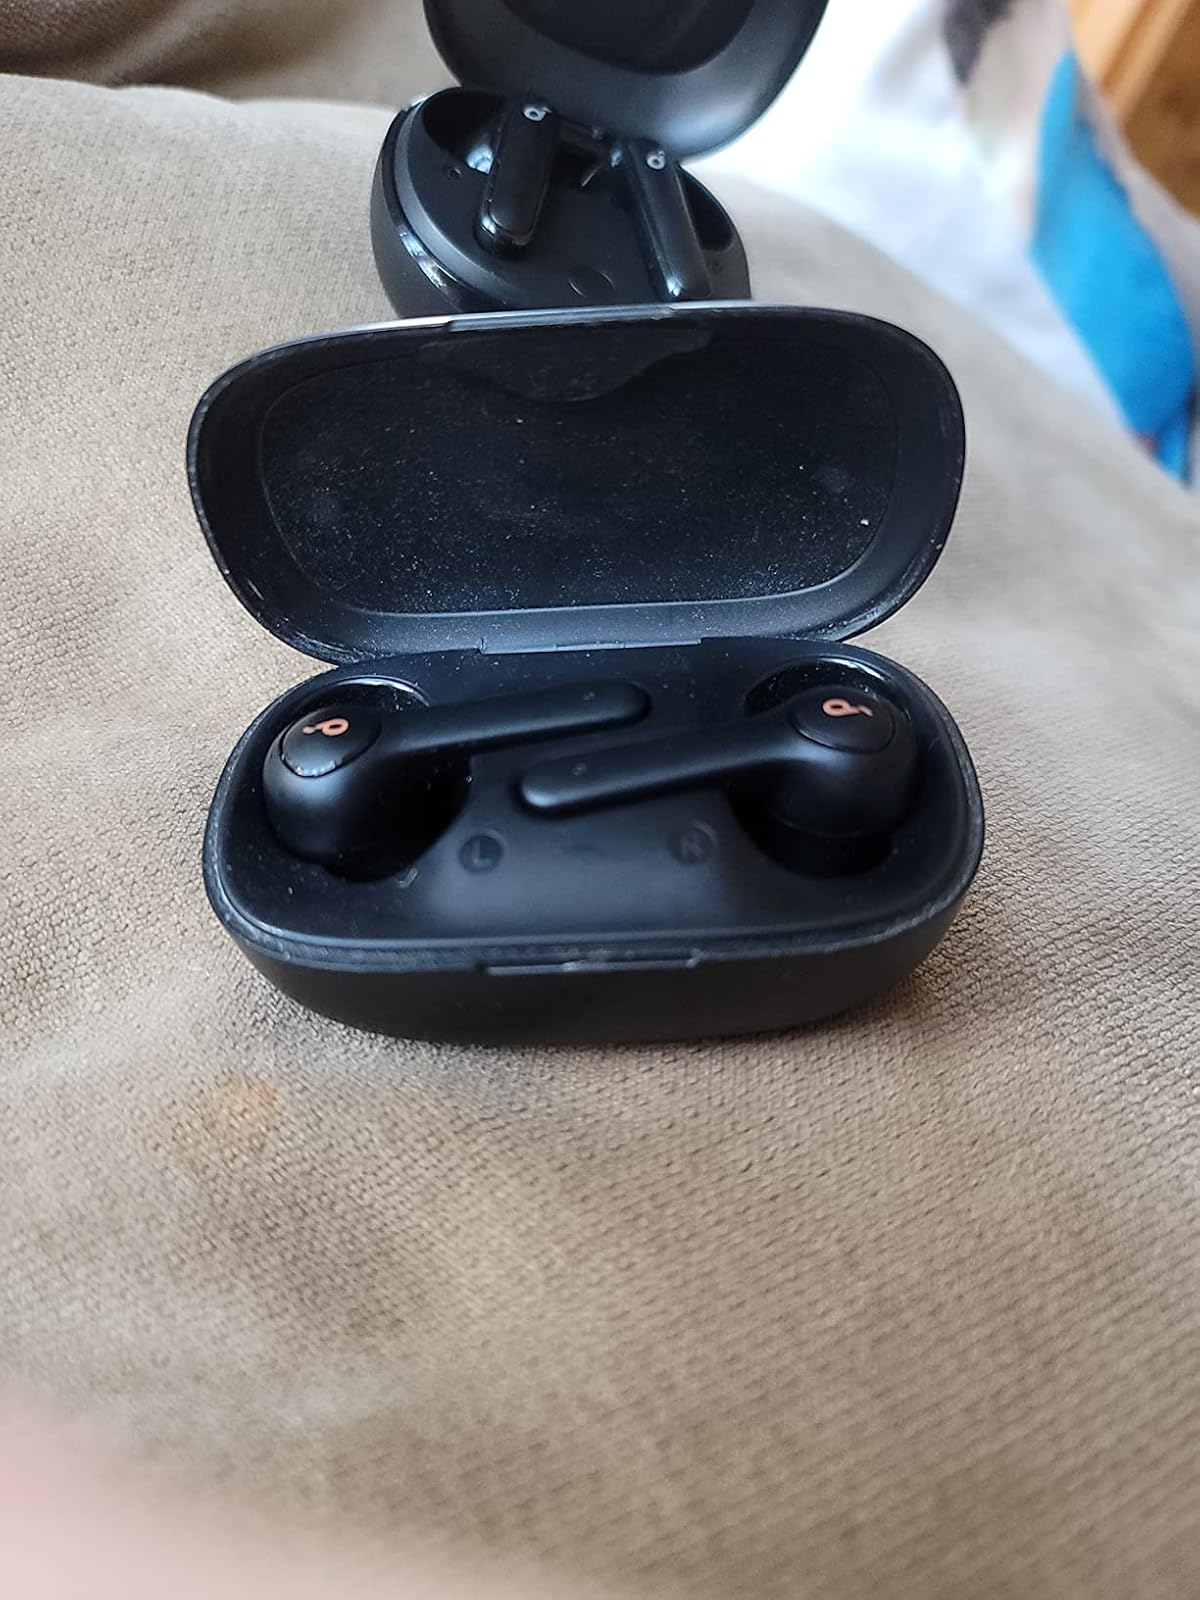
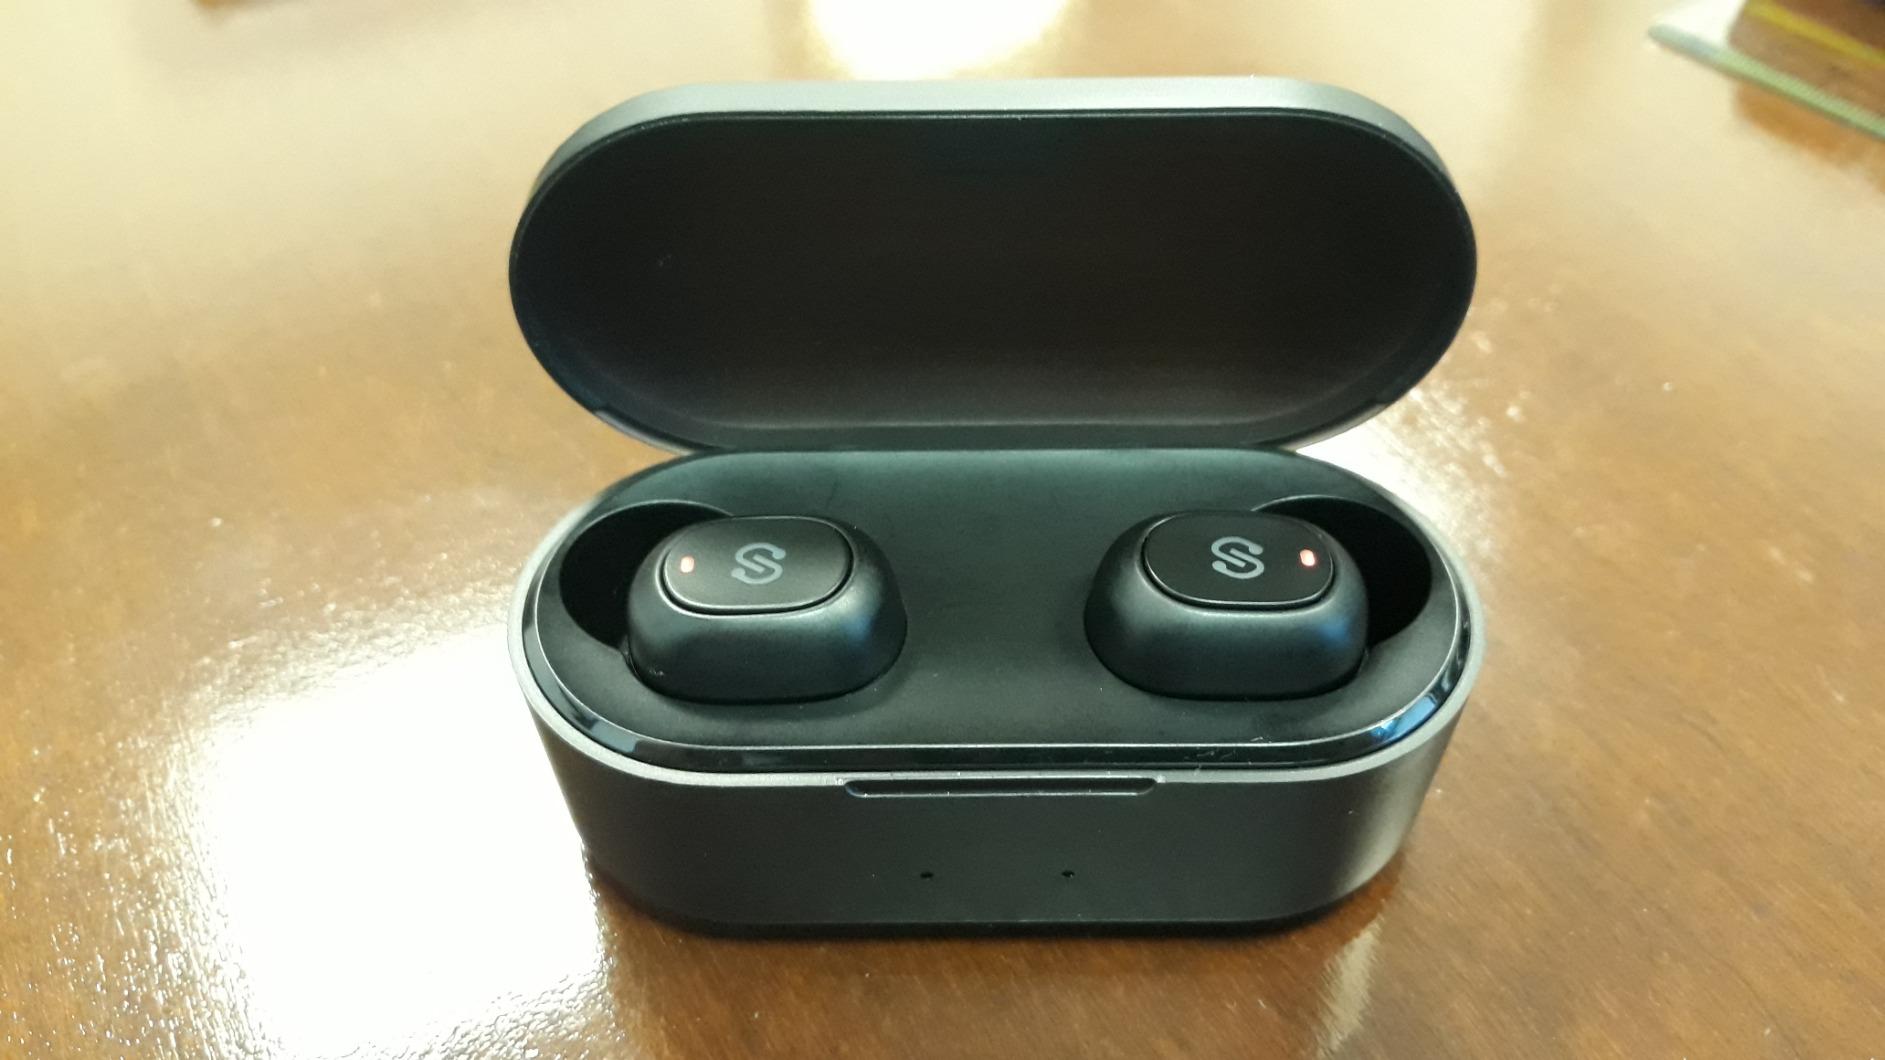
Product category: earbuds
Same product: no